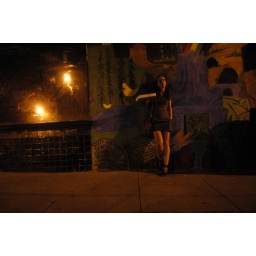
Meet Heleen in a dark alley, walking back home